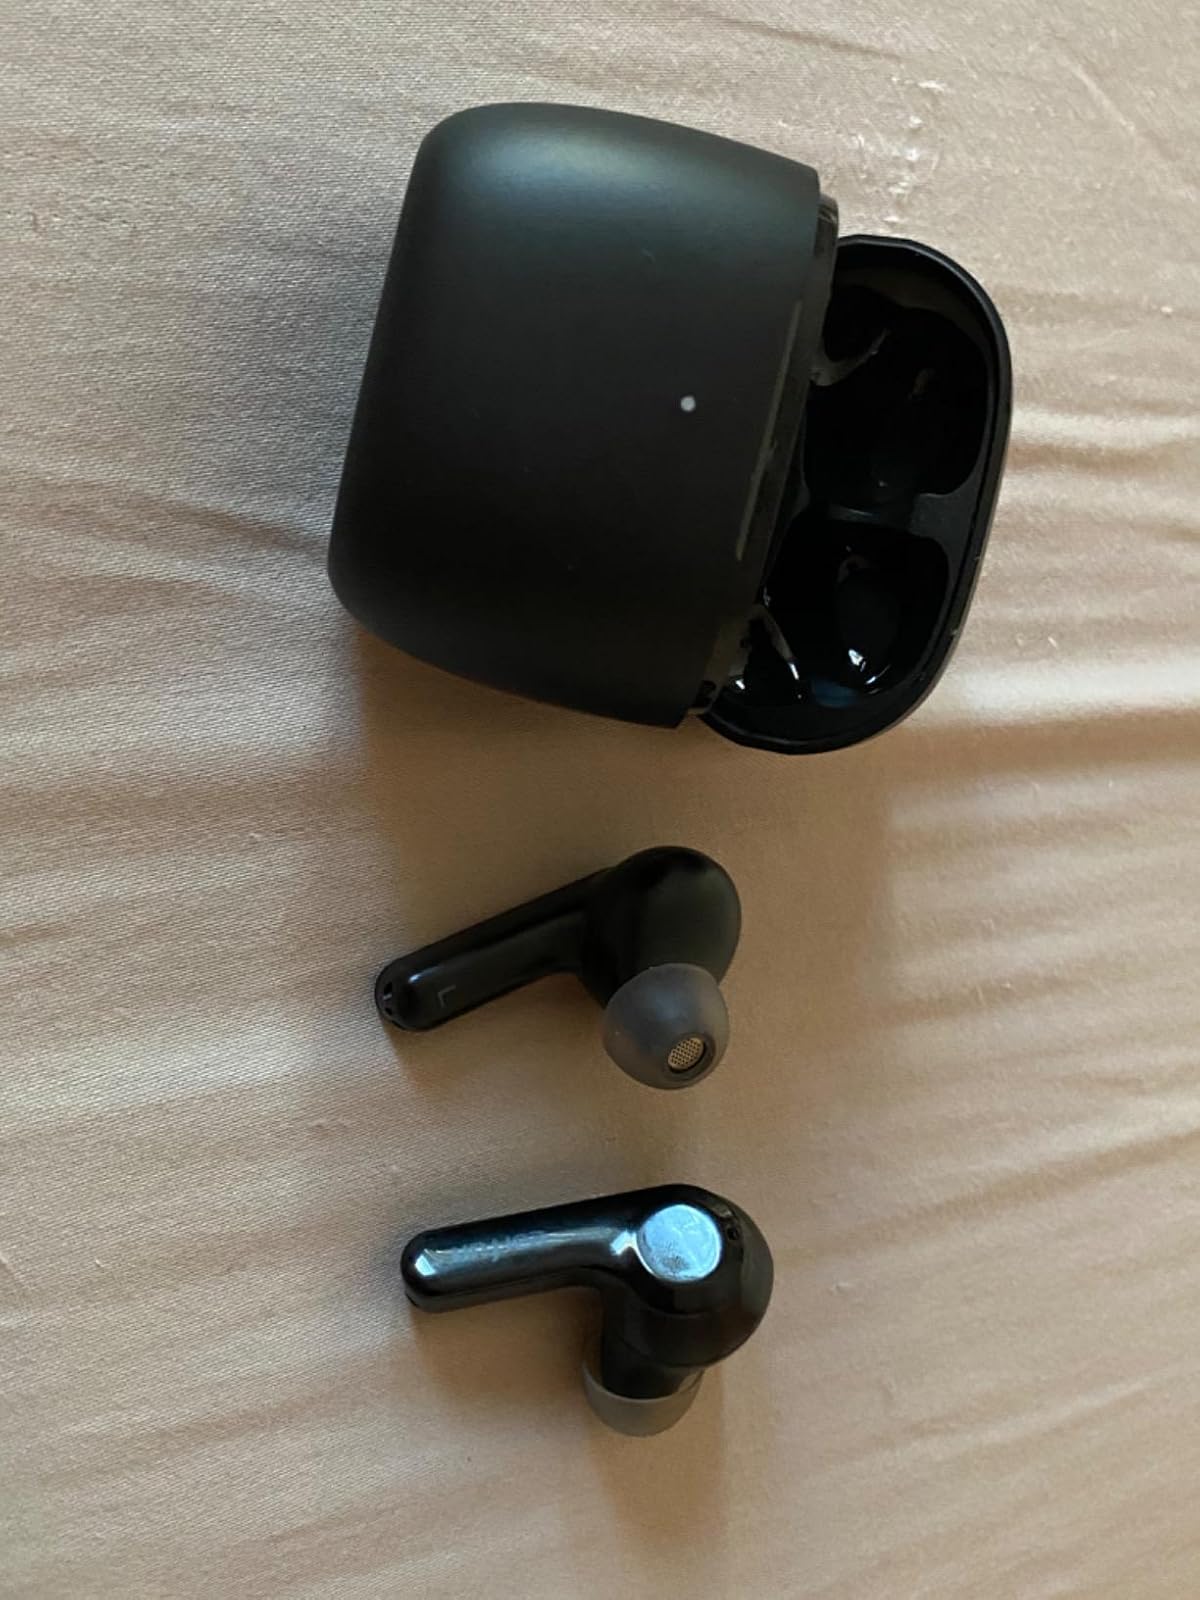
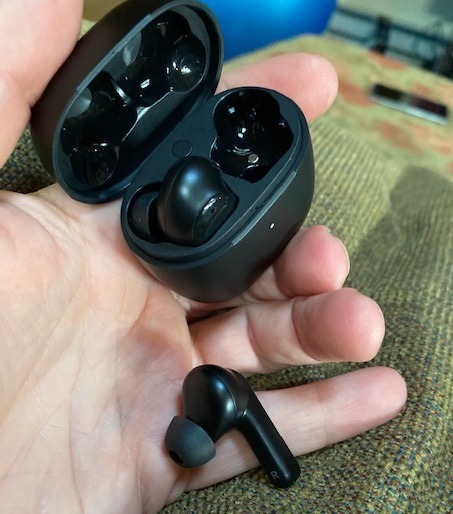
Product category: earbuds
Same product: yes